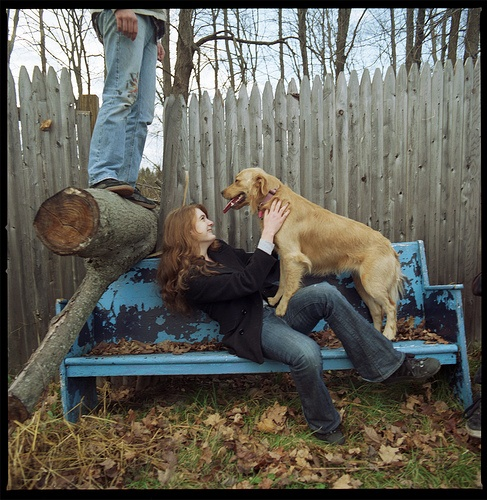
A dog climbing on top of a woman sitting on a blue bench.
A lady petting her dog and a man standing on a log
A woman and dog laying on a blue bench by fence.
A man and a woman on a park bench with a dog.
a woman sitting on a bench with her dog